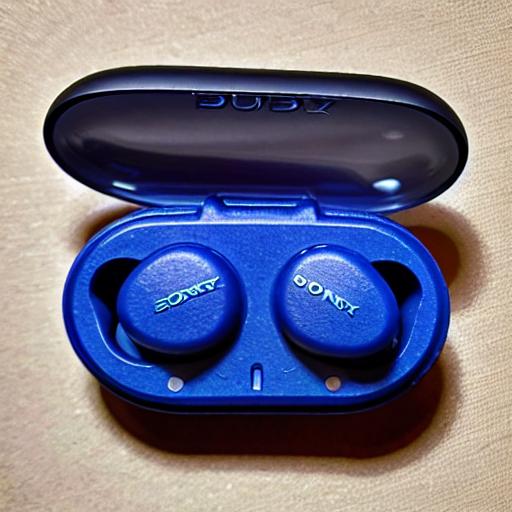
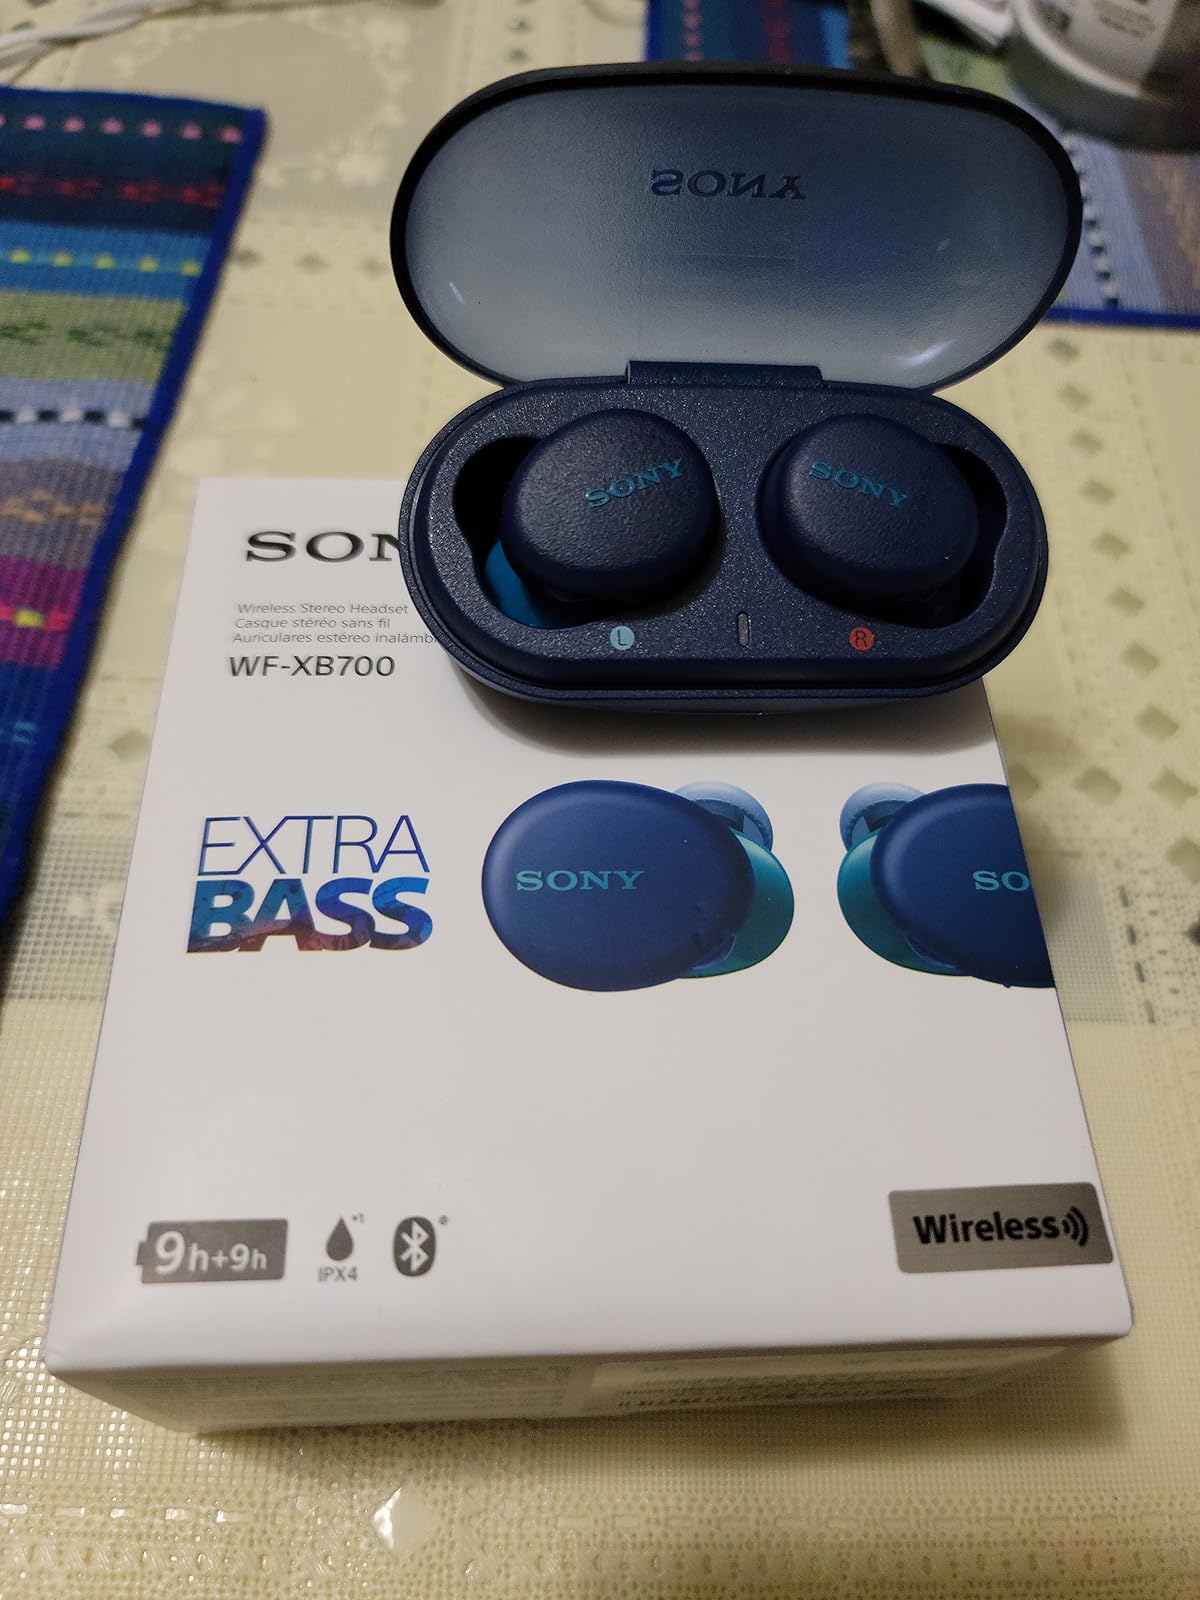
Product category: earbuds
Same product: no